Cross-ndj (hieroglyph)

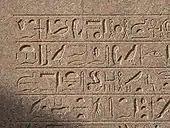
(Example hieroglyph relief). The Cross-ndj hieroglyph is shown in the bottom line at the beginning (at right)(reads right-to-left): W24:X1:X1-Aa27.

The Egyptian hieroglyph "ndj" (nḏ) (Gardiner Aa27, U+13429 𓐩) has the shape of a cross.